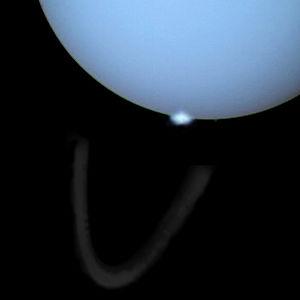
Uranus est la septième planète du Système solaire par sa distance au Soleil, la troisième par la taille et la quatrième par la masse. Elle doit son nom à la divinité romaine du ciel Uranus, père de Saturne et grand-père de Jupiter, noms que portent les deux planètes la précédant dans le Système solaire.